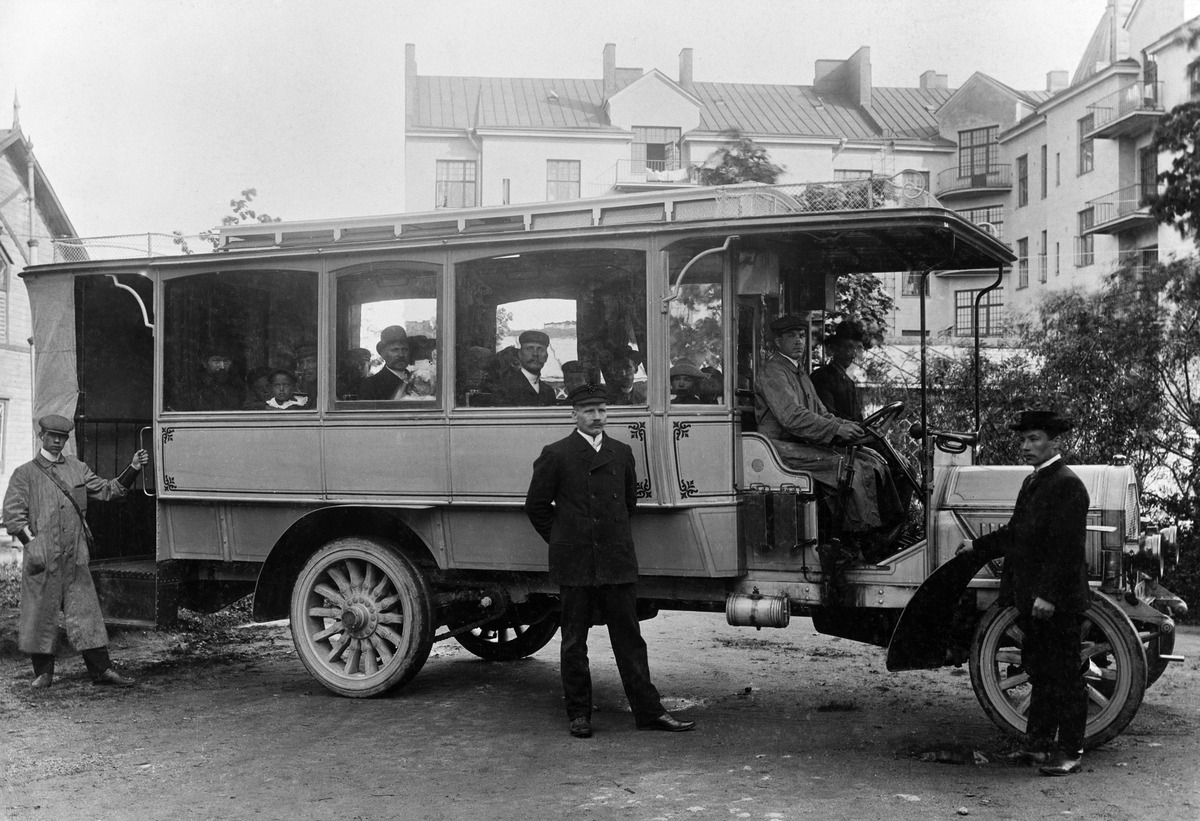
Raitiotie - ja Omnibusosakeyhtiön kokeilema linja-automalli, joka liikennöi välillä Töölö - Haagan huvilayhdyskunta vuonna 1907
sisällön kuvaus: Raitiotie - ja Omnibusosakeyhtiön kokeilema linja-automalli, joka liikennöi välillä Töölö - Haagan huvilayhdyskunta vuonna 1907. mustavalkoinen
Kuvaaja: Atelier Grape, valokuvaaja
Ajankohta: kuvausaika 1907
Paikka: Suomi, Uusimaa, Helsinki, Helsinki
Aiheet: Helsingin Raitiotie- ja Omnibus Osakeyhtiö HRO - Spårvägs- och Omnibus Aktiebolaget i Helsingfors, liikenne joukkoliikenne linja-autoliikenne, autot linja-autot, pysäkit